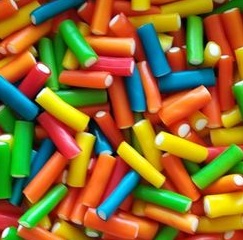
Mini Cables Assortis Lisses 100 Gr
- Ingrédients : (sous réserve de modification par le fabricant) Sirop de glucose-fructose, farine de blé, amidon de maïs, eau, acidifiant E330, humectant E422, graisse végétale (palme), amidon de pomme de terre, gélatine de boeuf, arômes, correcteur d'acidité E331(iii), émulsifiant E471, colorants : E100, E129, E133. Allergène : Contient du Gluten .
Brand: Dulceplus
Category: Food, Beverages & Tobacco > Food Items > Candy & Chocolate > Candy